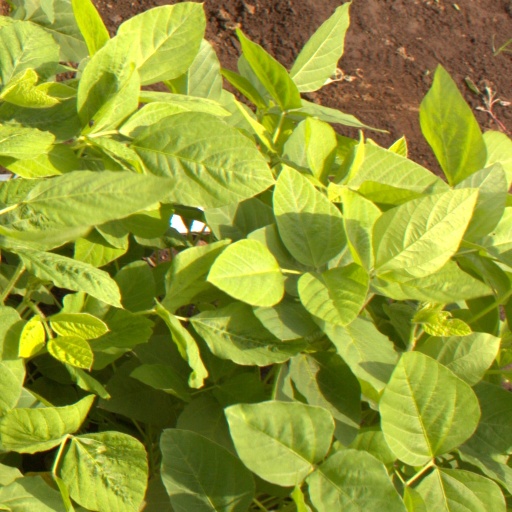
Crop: soybean